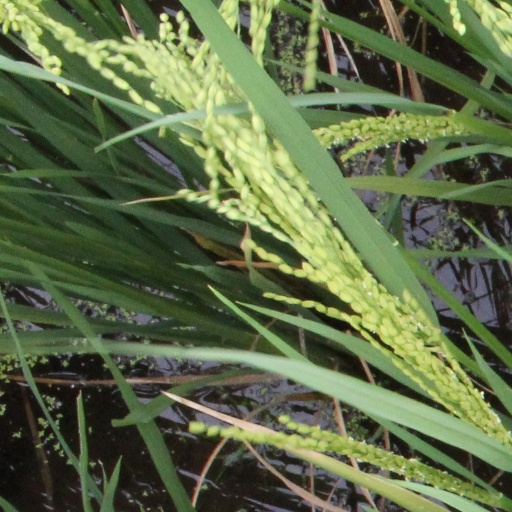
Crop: rice